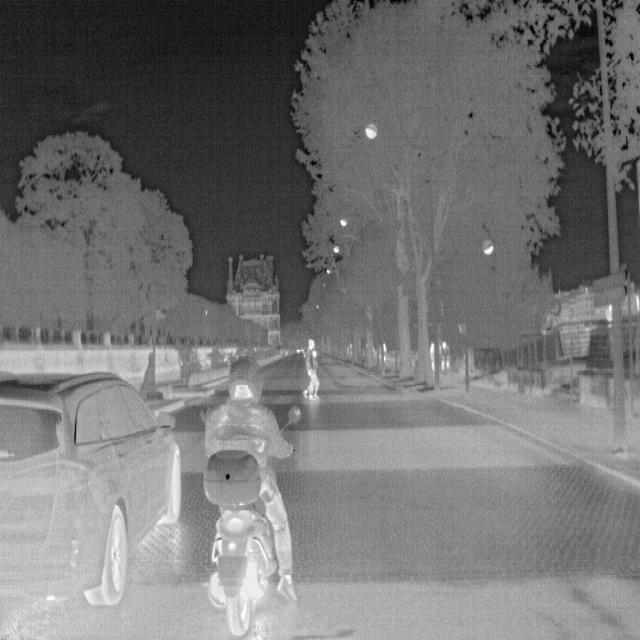
Detected objects:
label: person
label: person